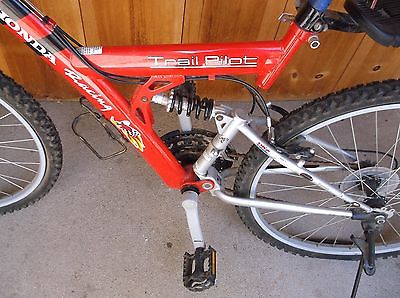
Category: bicycle